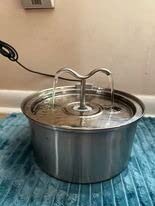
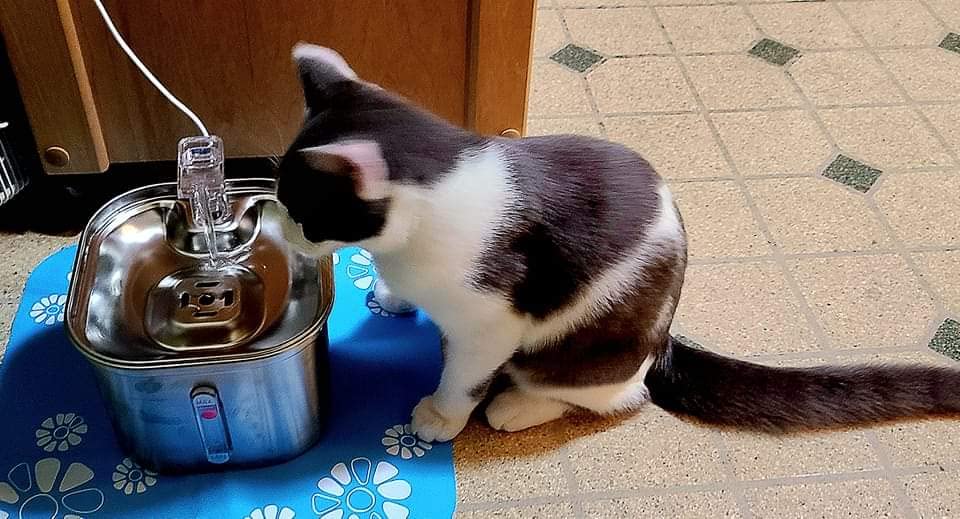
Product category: items_bowl
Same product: no